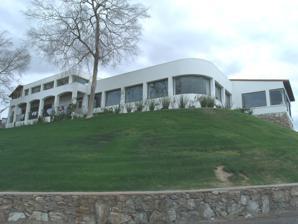
Building: Wrigley Mansion
Country: United States of America
Year built: 1932
Historic house in Phoenix, Arizona For other uses, see Wrigley Mansion (Pasadena) . United States historic place William Wrigley Jr. Winter Cottage U.S. National Register of Historic Places Wrigley Mansion Show map of Arizona Show map of the United States Location 2501 E. Telawa Trail, Phoenix, Arizona Coordinates 33°31′21.74″N 112°1′33.61″W / 33.5227056°N 112.0260028°W / 33.5227056; -112.0260028 Built 1932 Architect Heitschmidt, Earl T. Architectural style Mission/Spanish Revival NRHP reference No. 89001045 Added to NRHP August 16, 1989 The Wrigley Mansion in Phoenix, Arizona , is a landmark building constructed between 1929 and 1931 by chewing-gum magnate William Wrigley Jr. It is also known as William Wrigley Jr. Winter Cottage and as La Colina Solana . Located at  2501 East Telewa Trail, it sits atop a 100-foot (30 m) knoll with views of greater Phoenix to the south, close to the Arizona Biltmore Hotel , which Wrigley owned. History Architect Earl Heitschmidt of Los Angeles designed the home at a cost of $1.2 million, in a combination of styles, including Spanish Colonial . The William Simpson Construction Company also of Los Angeles built the home. It has 24 rooms, 12 bathrooms, and over 16,000 square feet (1,500 m 2 ).  Much of the extensive tilework was shipped to Phoenix from Wrigley's own factory in Catalina, hauled by mule to the site. The Wrigleys maintained other residences in Chicago ; Philadelphia ; Lake Geneva, Wisconsin ; Catalina Island ; and Pasadena , and used this, the smallest of their houses, for only a few weeks a year. William Wrigley died in 1932, shortly after its completion. Wrigley Mansion Club In July 1992, Geordie Hormel bought the mansion and made it available for meetings, conventions and similar functions. Due to zoning regulation, The Wrigley Mansion must operate as a private club. Landmark designations The Wrigley Mansion was listed on the National Register of Historic Places in 1989. The mansion has been designated as a Phoenix Point of Pride . The mansion has been Winner of The Knot Weddings for 2011, 2009, and 2008. Gallery Pedestrian garden entrance sequence to the Wrigley Mansion View of garden, from the upper entrance terrace Main portal of the Wrigley Mansion Entrance foyer and main staircase View of foyer from the top of the main staircase View of foyer from balcony Living room Hallway Telephone operator's booth Second floor room Second floor room A bedroom where Elvis Presley reportedly stayed Bathroom adjacent to the "Elvis Presley room" View from a second floor balcony View of another interior staircase Side facade Gardens and second floor balcony See also Wikimedia Commons has media related to Wrigley Mansion . Arizona portal List of historic properties in Phoenix, Arizona Phoenix Historic Property Register Houses in Phoenix, Arizona References